University of California, Riverside

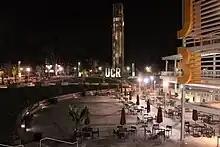
Plaza at night with seats and bell tower in background

In the 1990s, UC experienced a new surge of enrollment applications, now known as "Tidal Wave II". The Regents targeted UCR for an annual growth rate of 6.3%, the fastest in the UC system, and anticipated 19,900 students at UCR by 2010. By 1995, African American, American Indian, and Latino student enrollments accounted for 30% of the UCR student body, the highest proportion of any UC campus at the time. The 1997 implementation of Proposition 209—which banned the use of affirmative action by state agencies—reduced the ethnic diversity at the more selective UC campuses but further increased it at UCR.